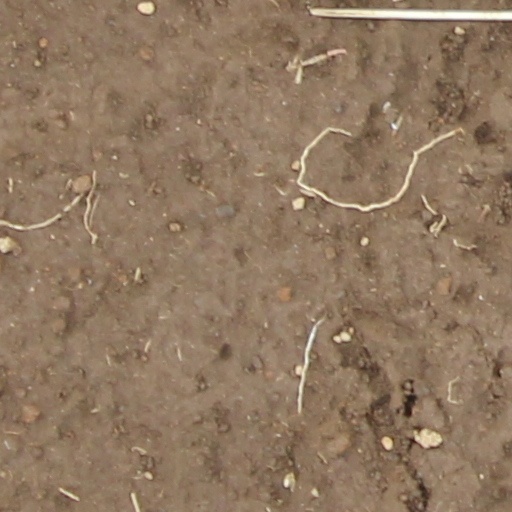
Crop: wheat